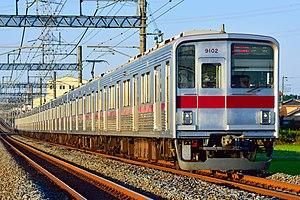
La ligne Tōbu Tōjō est une des 2 lignes ferroviaires principales de la compagnie privée Tōbu à dans la région de Kantō au Japon. Elle relie la gare d'Ikebukuro à Tokyo à celle de Yorii dans la préfecture de Saitama. C'est une ligne avec un fort trafic de trains de banlieue.